Photography in Denmark

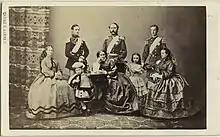
Georg E. Hansen: Christian IX and family (1862)

Several Danes are remembered for their contributions to daguerreotypy. While in Paris in 1848, Anton Melbye (1818–1875), a marine artist, learnt from Daguerre. Rudolph Striegler, Johan Emilius Bogh and Johan Ludvig Ussing were among those who began to specialize in portrait photography opening studios in Copenhagen and the provinces.